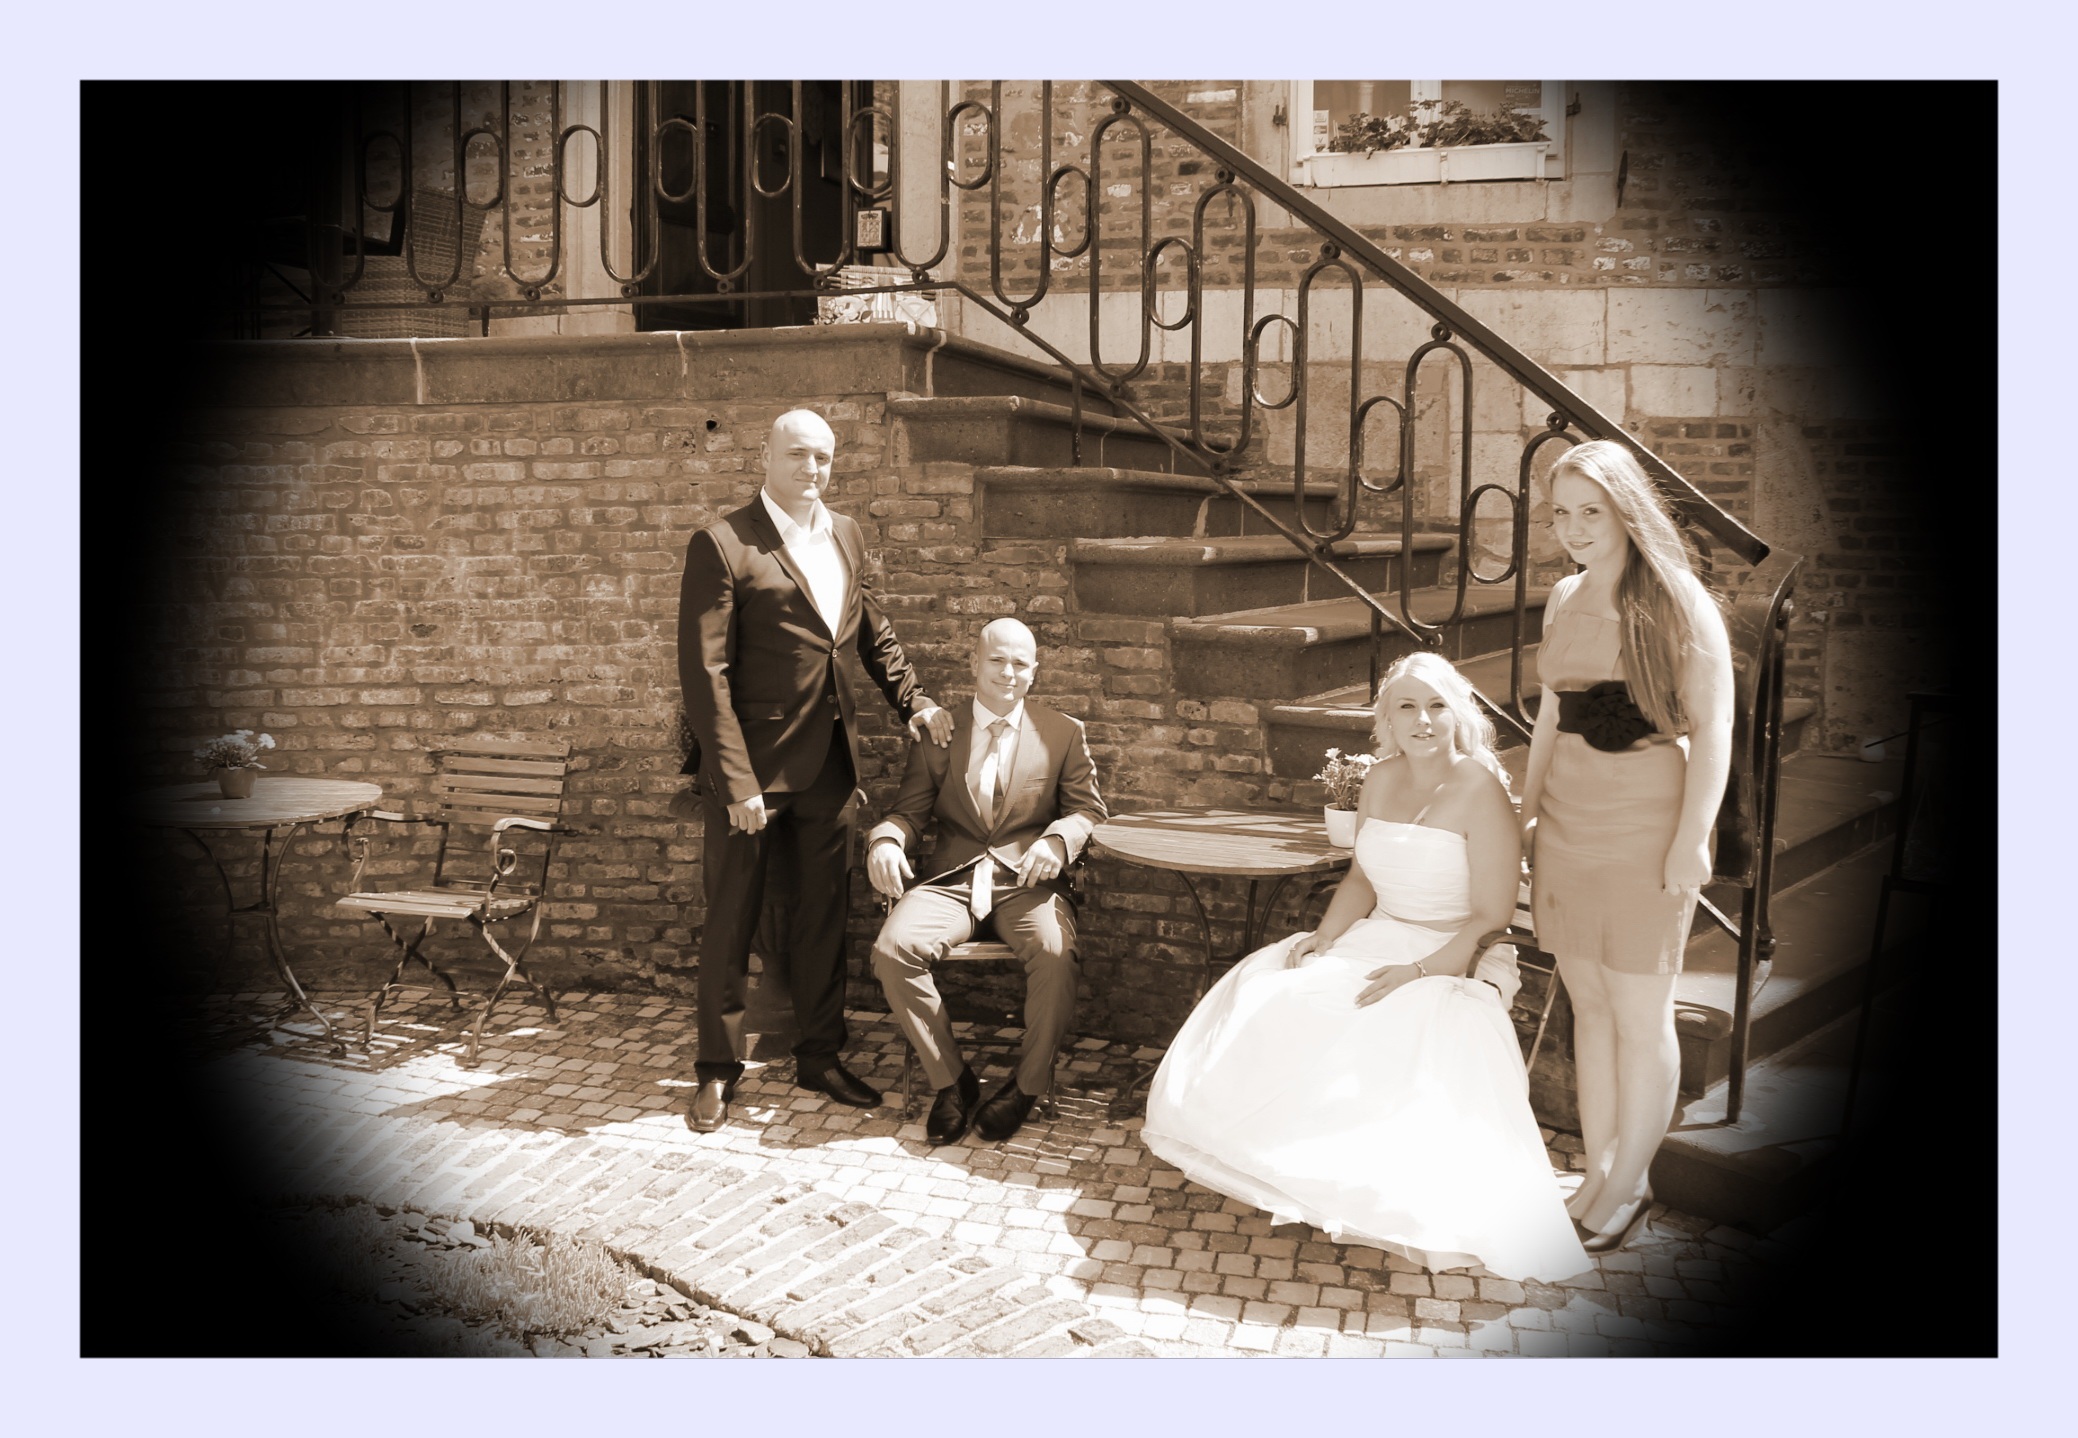
black and white, photography, vintage, retro, wedding, bride, groom, married, marriage, ceremony, photograph, image, classic, presentation